Energy in Romania

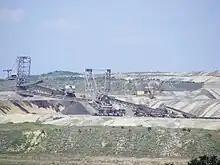
Coal Mine, Pinoasa Gorj-Romania

Energy in Romania describes energy production, consumption and import in Romania.